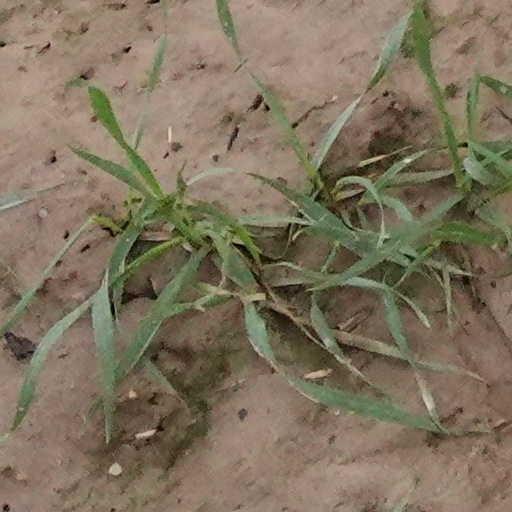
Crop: wheat